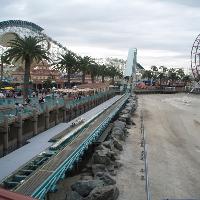
Weather: cloudy or overcast